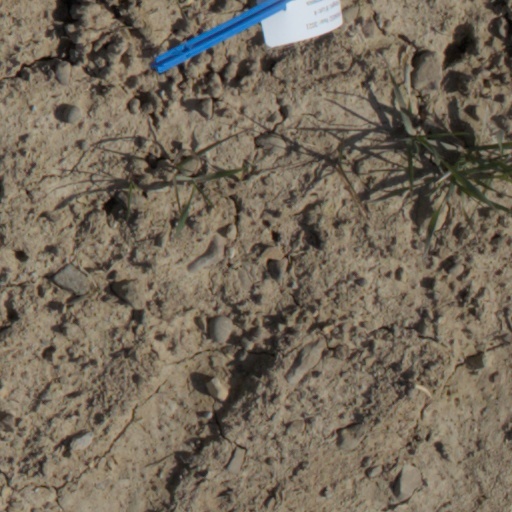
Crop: wheat